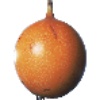
Label: granadilla